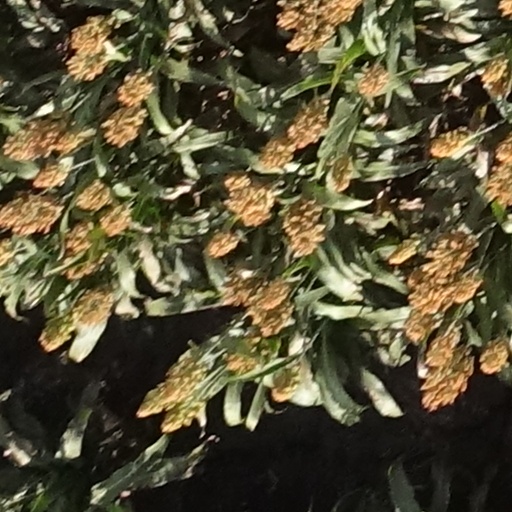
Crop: sorghum